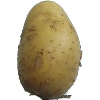
Label: Potato White 1